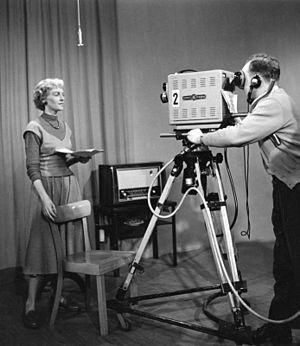
Une speakerine est une personne dont la tâche est de présenter, par sa parole et sa présence visuelle, physique, à l'antenne même, les programmes de télévision aux téléspectateurs. Les speakerines, ces hôtesses d'accueil, voire stewards, télévisés, ont été des figures emblématiques des débuts de la télévision, accueillant à la fois ces derniers et les téléspectateurs, et sont désormais presque systématiquement remplacées par des voix hors champ.